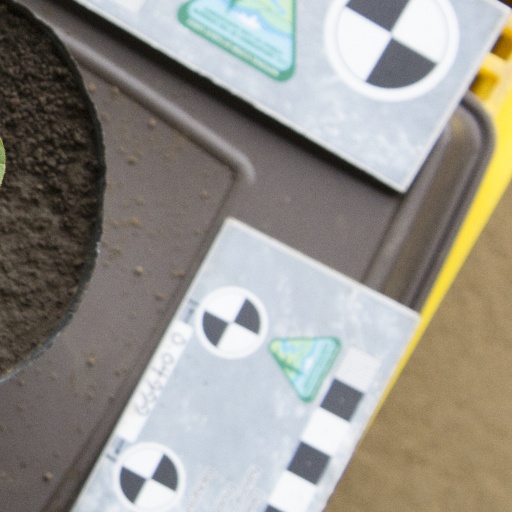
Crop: soybean